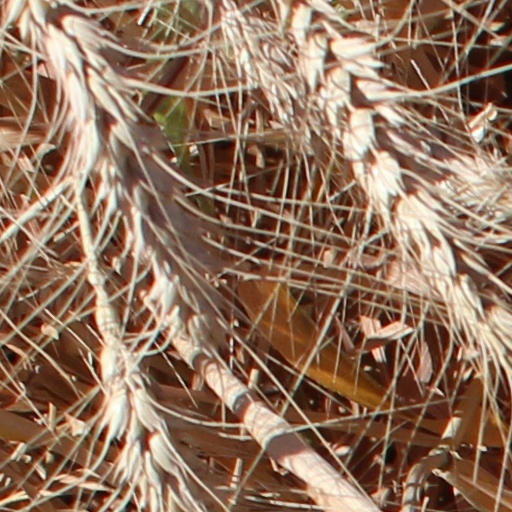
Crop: wheat